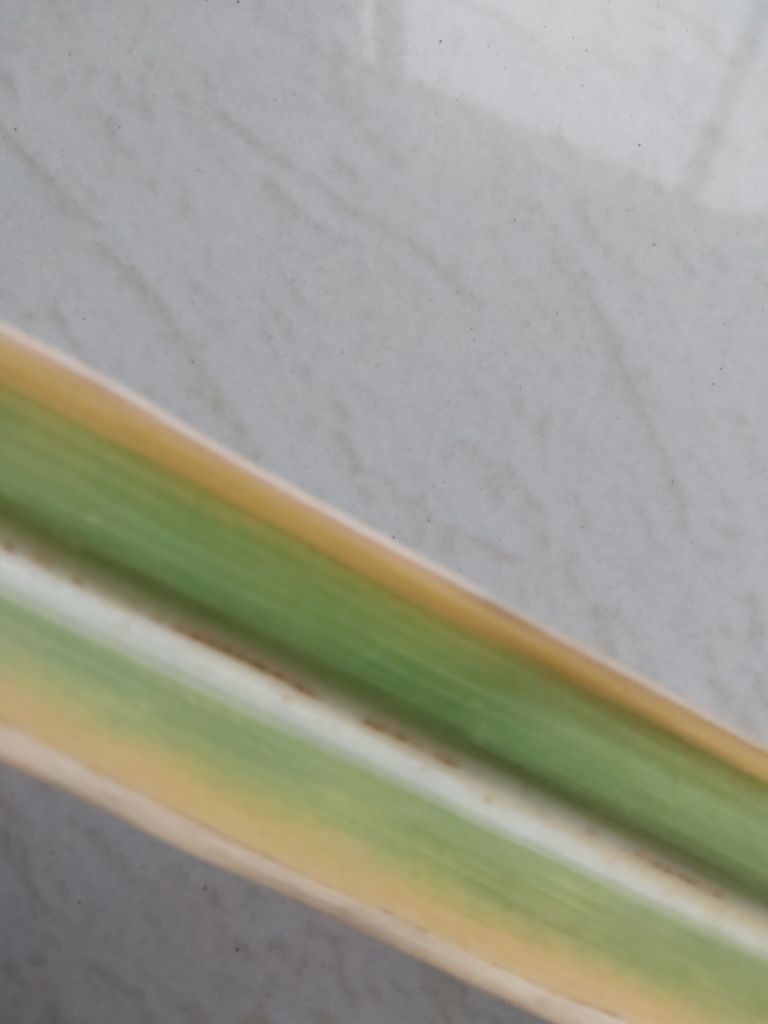
Label: Brown Spot